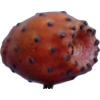
Label: cactus_fruit_red